Johnson County, Kentucky

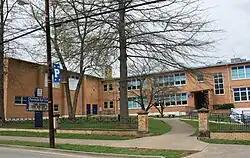
Paintsville High School

The Johnson County School District, which operates schools throughout the county, including the city of Paintsville, operates the following schools: